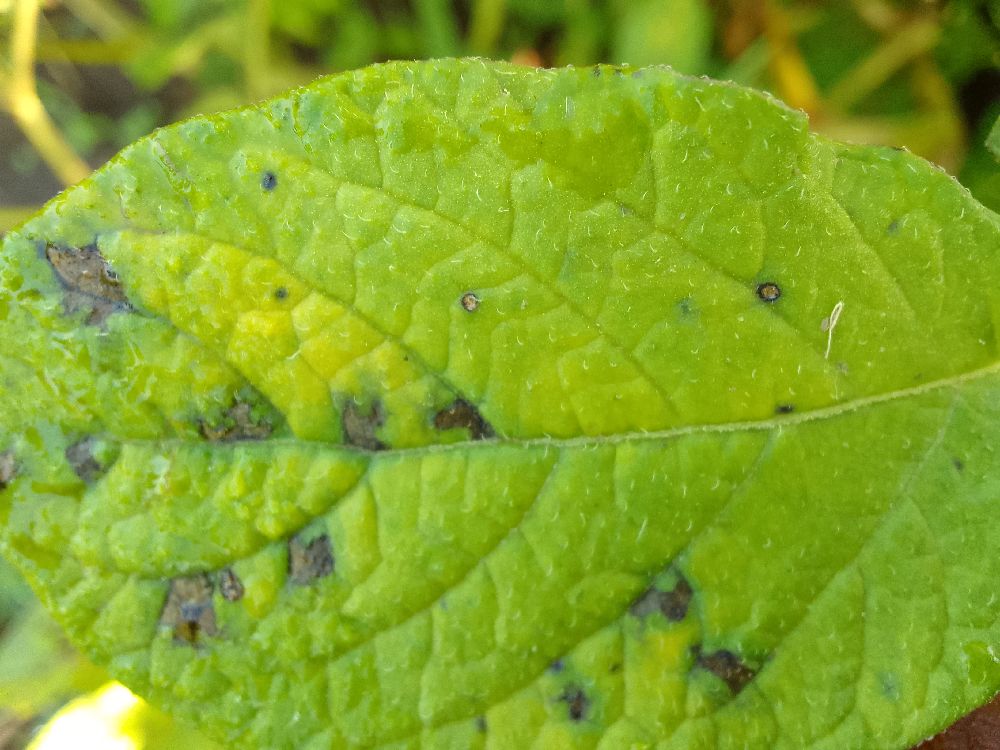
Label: Early blight